Lee Corso

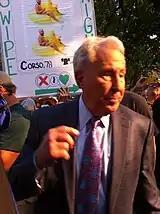
Corso in 2014

After college, Corso became the quarterbacks coach at Maryland under his former FSU coach Tommy Nugent. In 1962, Corso followed Nugent's guidance to recruit an academically and athletically qualified black player and convinced Darryl Hill to transfer from the Naval Academy, making him the first African-American football player in the Atlantic Coast Conference.